Robert Fellowes (politician)

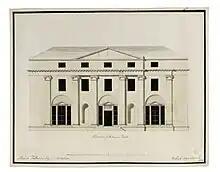
The Hall, Shotesham Park, 1789 drawing from the office of John Soane, close to final design for the entrance elevation

Fellowes succeeded to the position of treasurer to the Norfolk and Norwich Hospital on his father's death in 1775, and held it to 1803. Shotesham was enclosed in 1781. The Fellowes family grew the estate over the years, using non-agricultural income to purchase land. In 1872 it was as originally purchased in 1721 the land had been